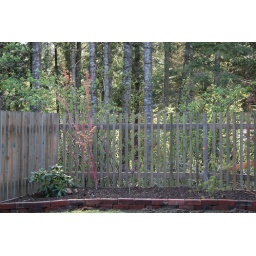
new fence and raised bed in pond garden area